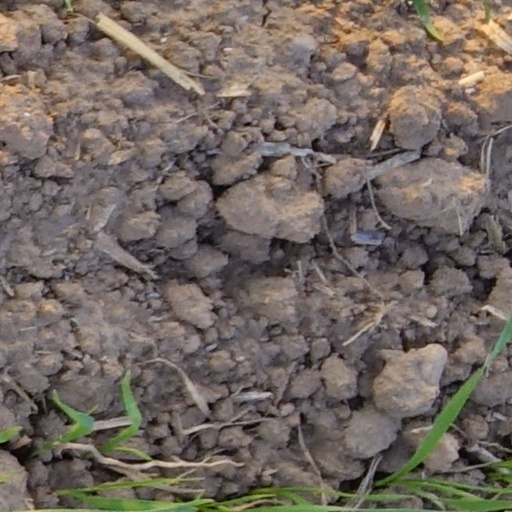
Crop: wheat